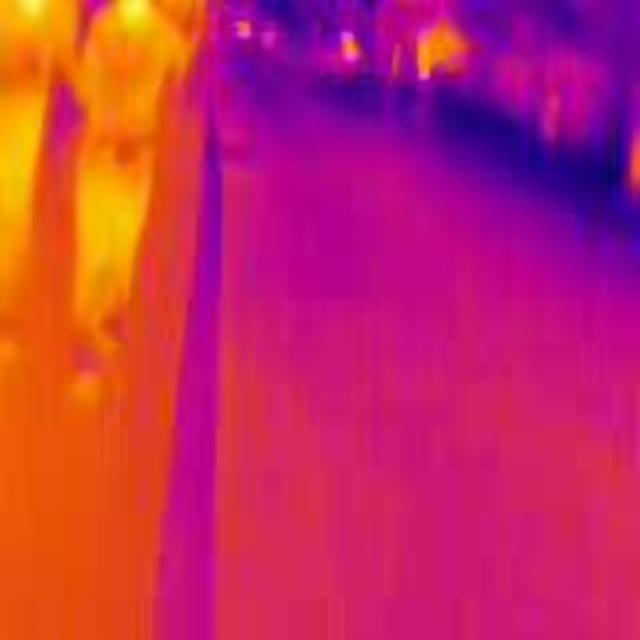
Detected objects:
label: person
label: person